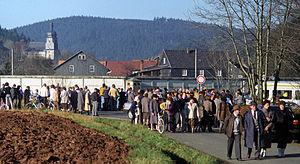
La frontière interallemande est la frontière qui séparait la République fédérale d'Allemagne et la République démocratique allemande de 1949 à 1990. En excluant le mur de Berlin, similaire mais physiquement indépendant, la frontière s'étirait sur 1 393 km de la mer Baltique à la Tchécoslovaquie.